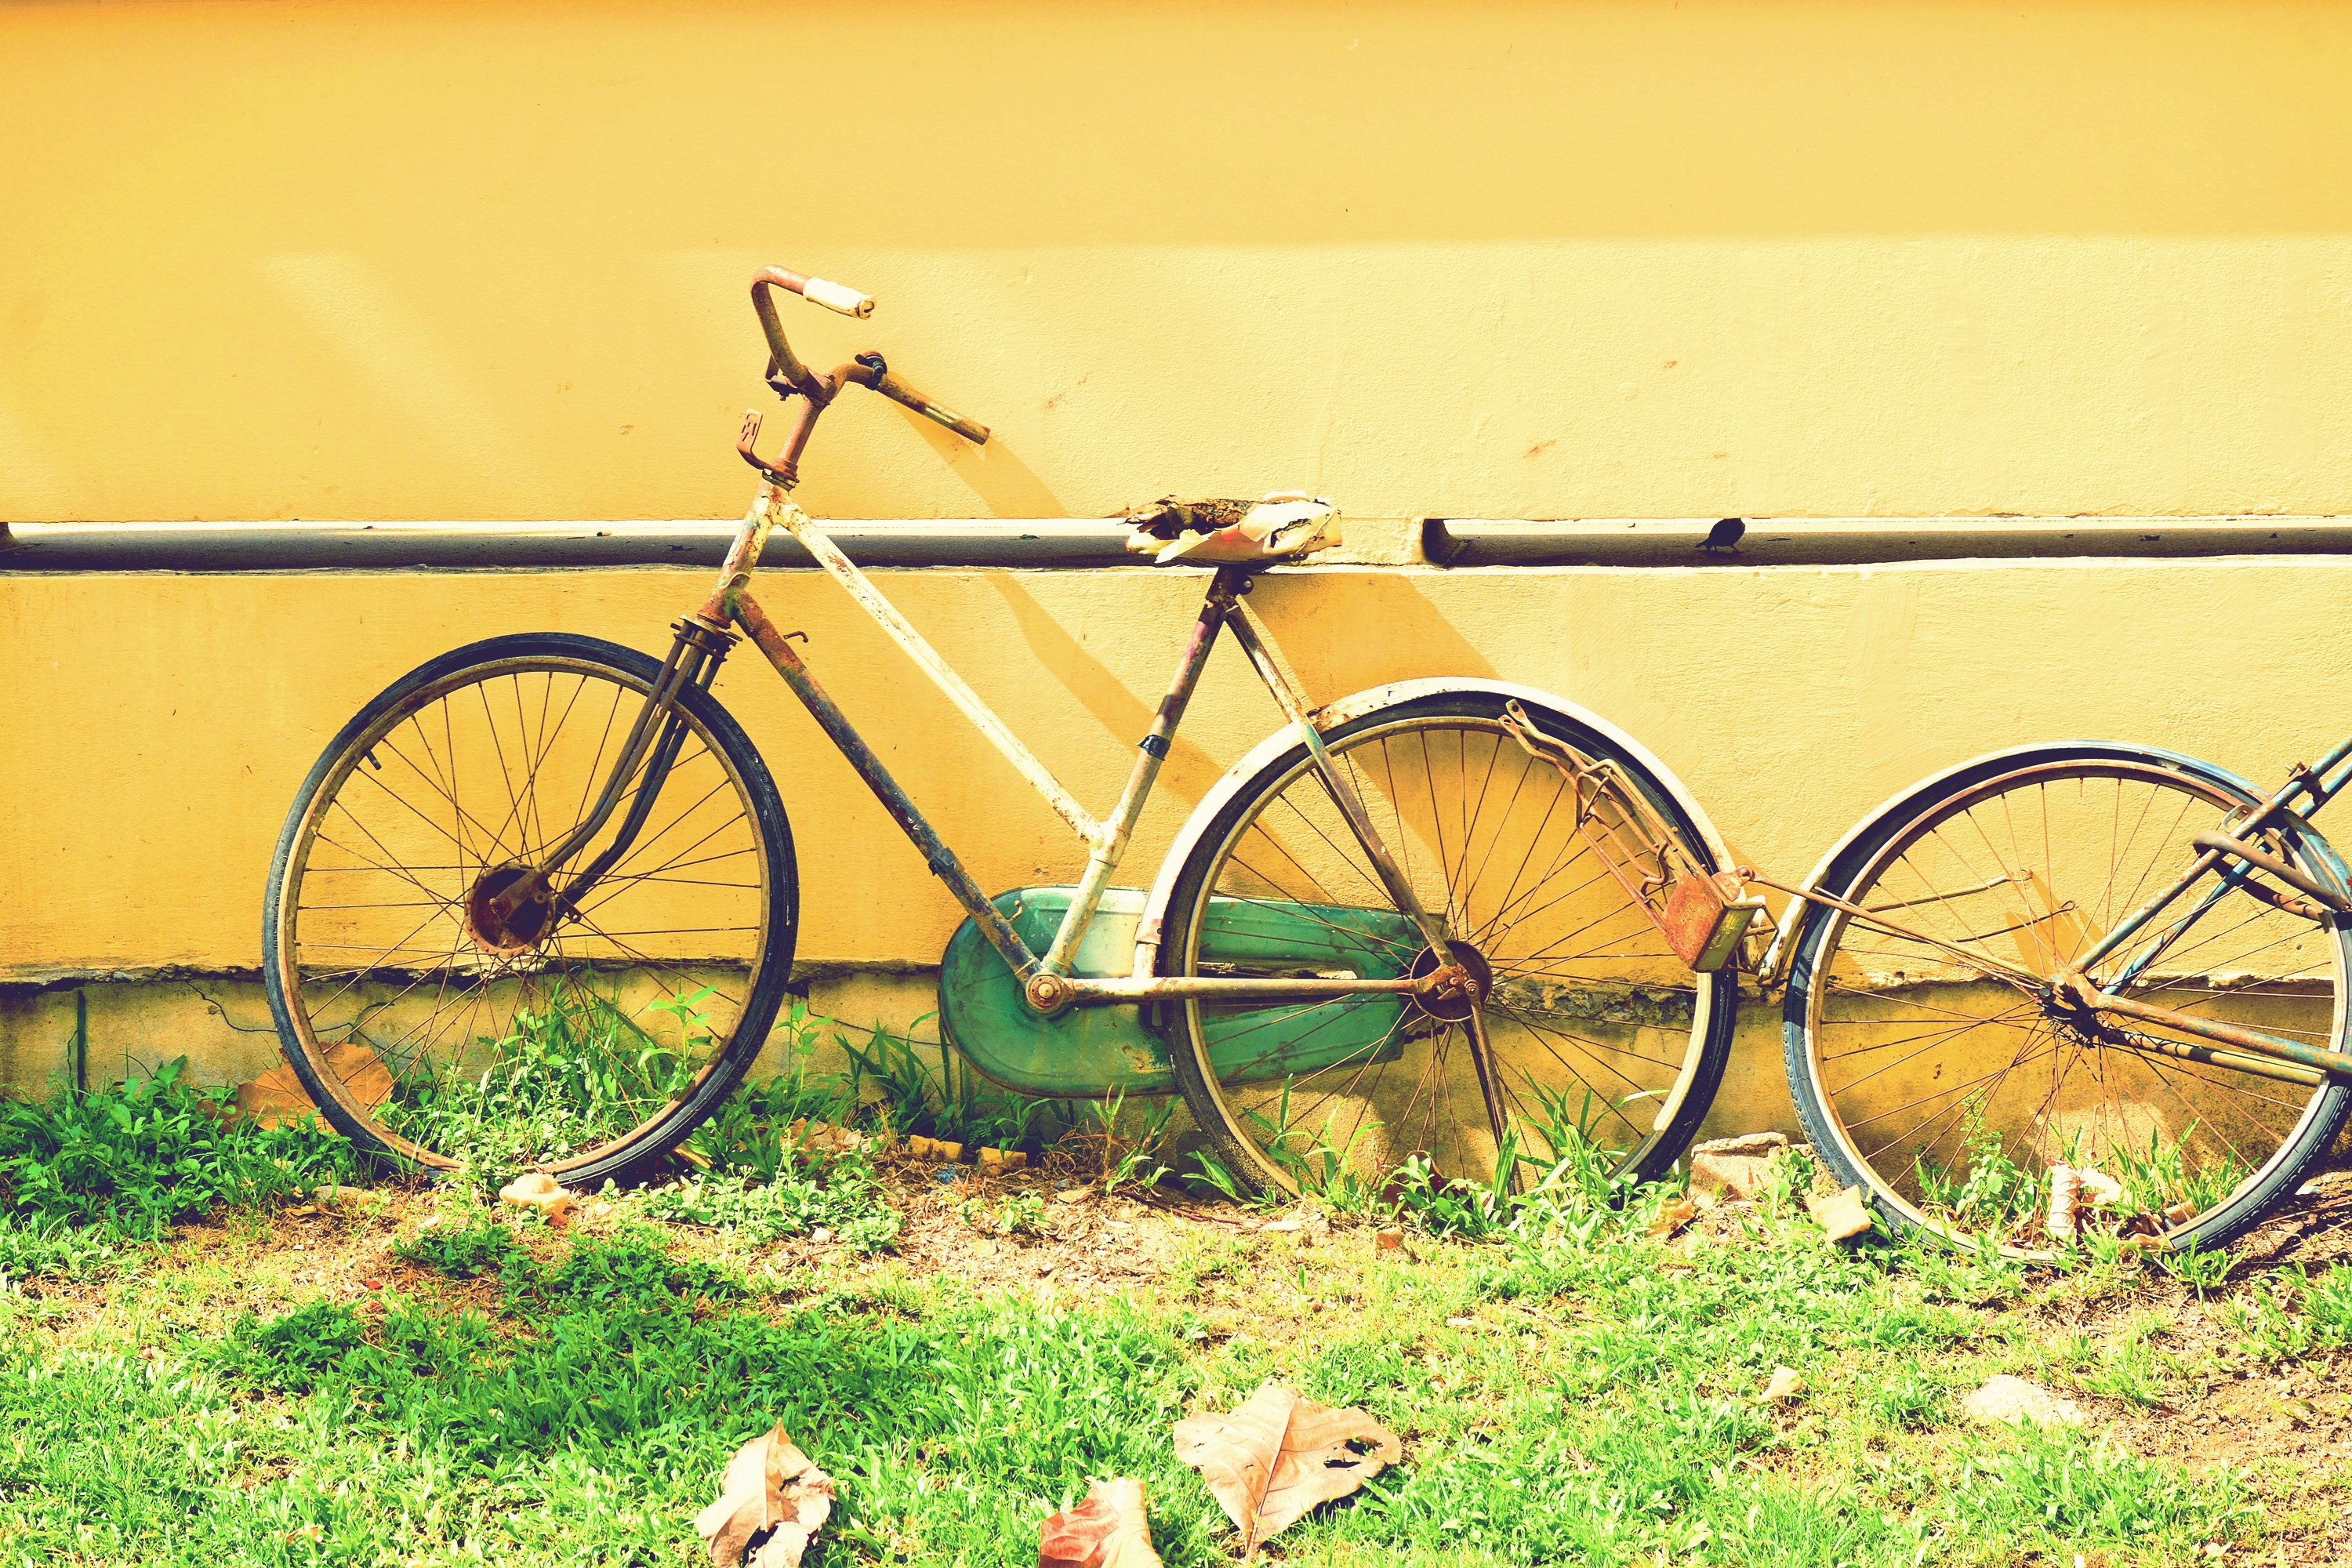
street, wheel, old, bicycle, bike, urban, vehicle, colourful, color, abandoned, colorful, yellow, sports equipment, mountain bike, colour, streets, colors, bicycles, colours, bikes, bicycle frame, land vehicle, cycle sport, cyclo cross bicycle, cyclo cross, bicycle racing, road bicycle, racing bicycle, hybrid bicycle